Norman Zammitt

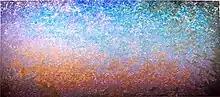
Earthworld II, 1990

In this series of nine paintings, Zammitt began exploring the effects of the chaos theory while maintaining the concepts and techniques of color relativity he developed in earlier work. Differing orders of color mixtures were painted in a spontaneous and chaotic way to bring about relationships that intertwined, intermixed and interpenetrated with each other. The color relationships were kept in their logarithmic order but their application on the canvas was brought together through the spontaneous drawing and painting of shapes resembling the fracturing, cracking and the breaking up of space.